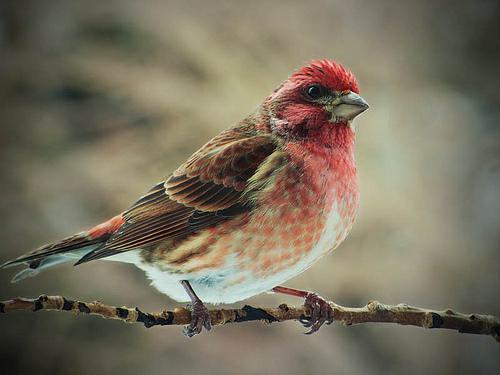
A photo of a purple finch